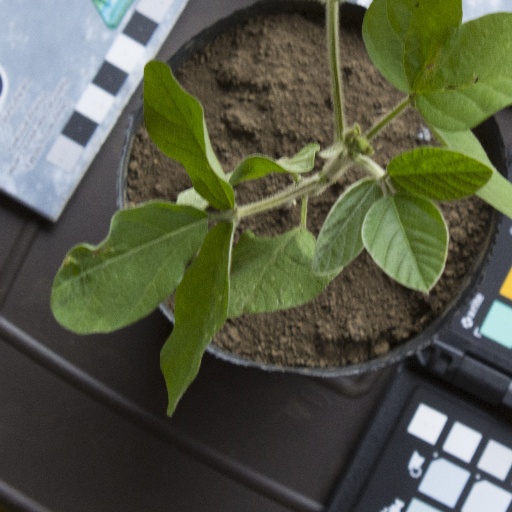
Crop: soybean